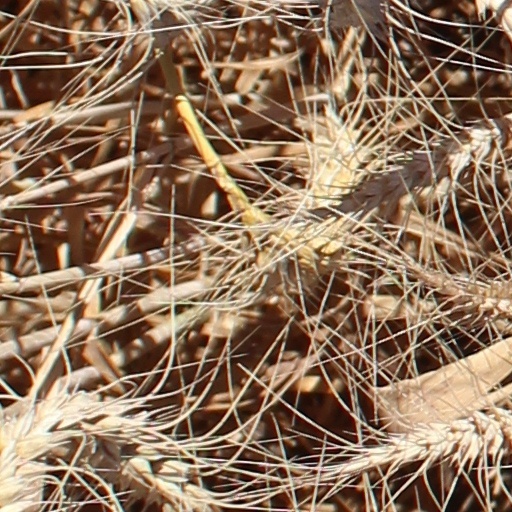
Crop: wheat